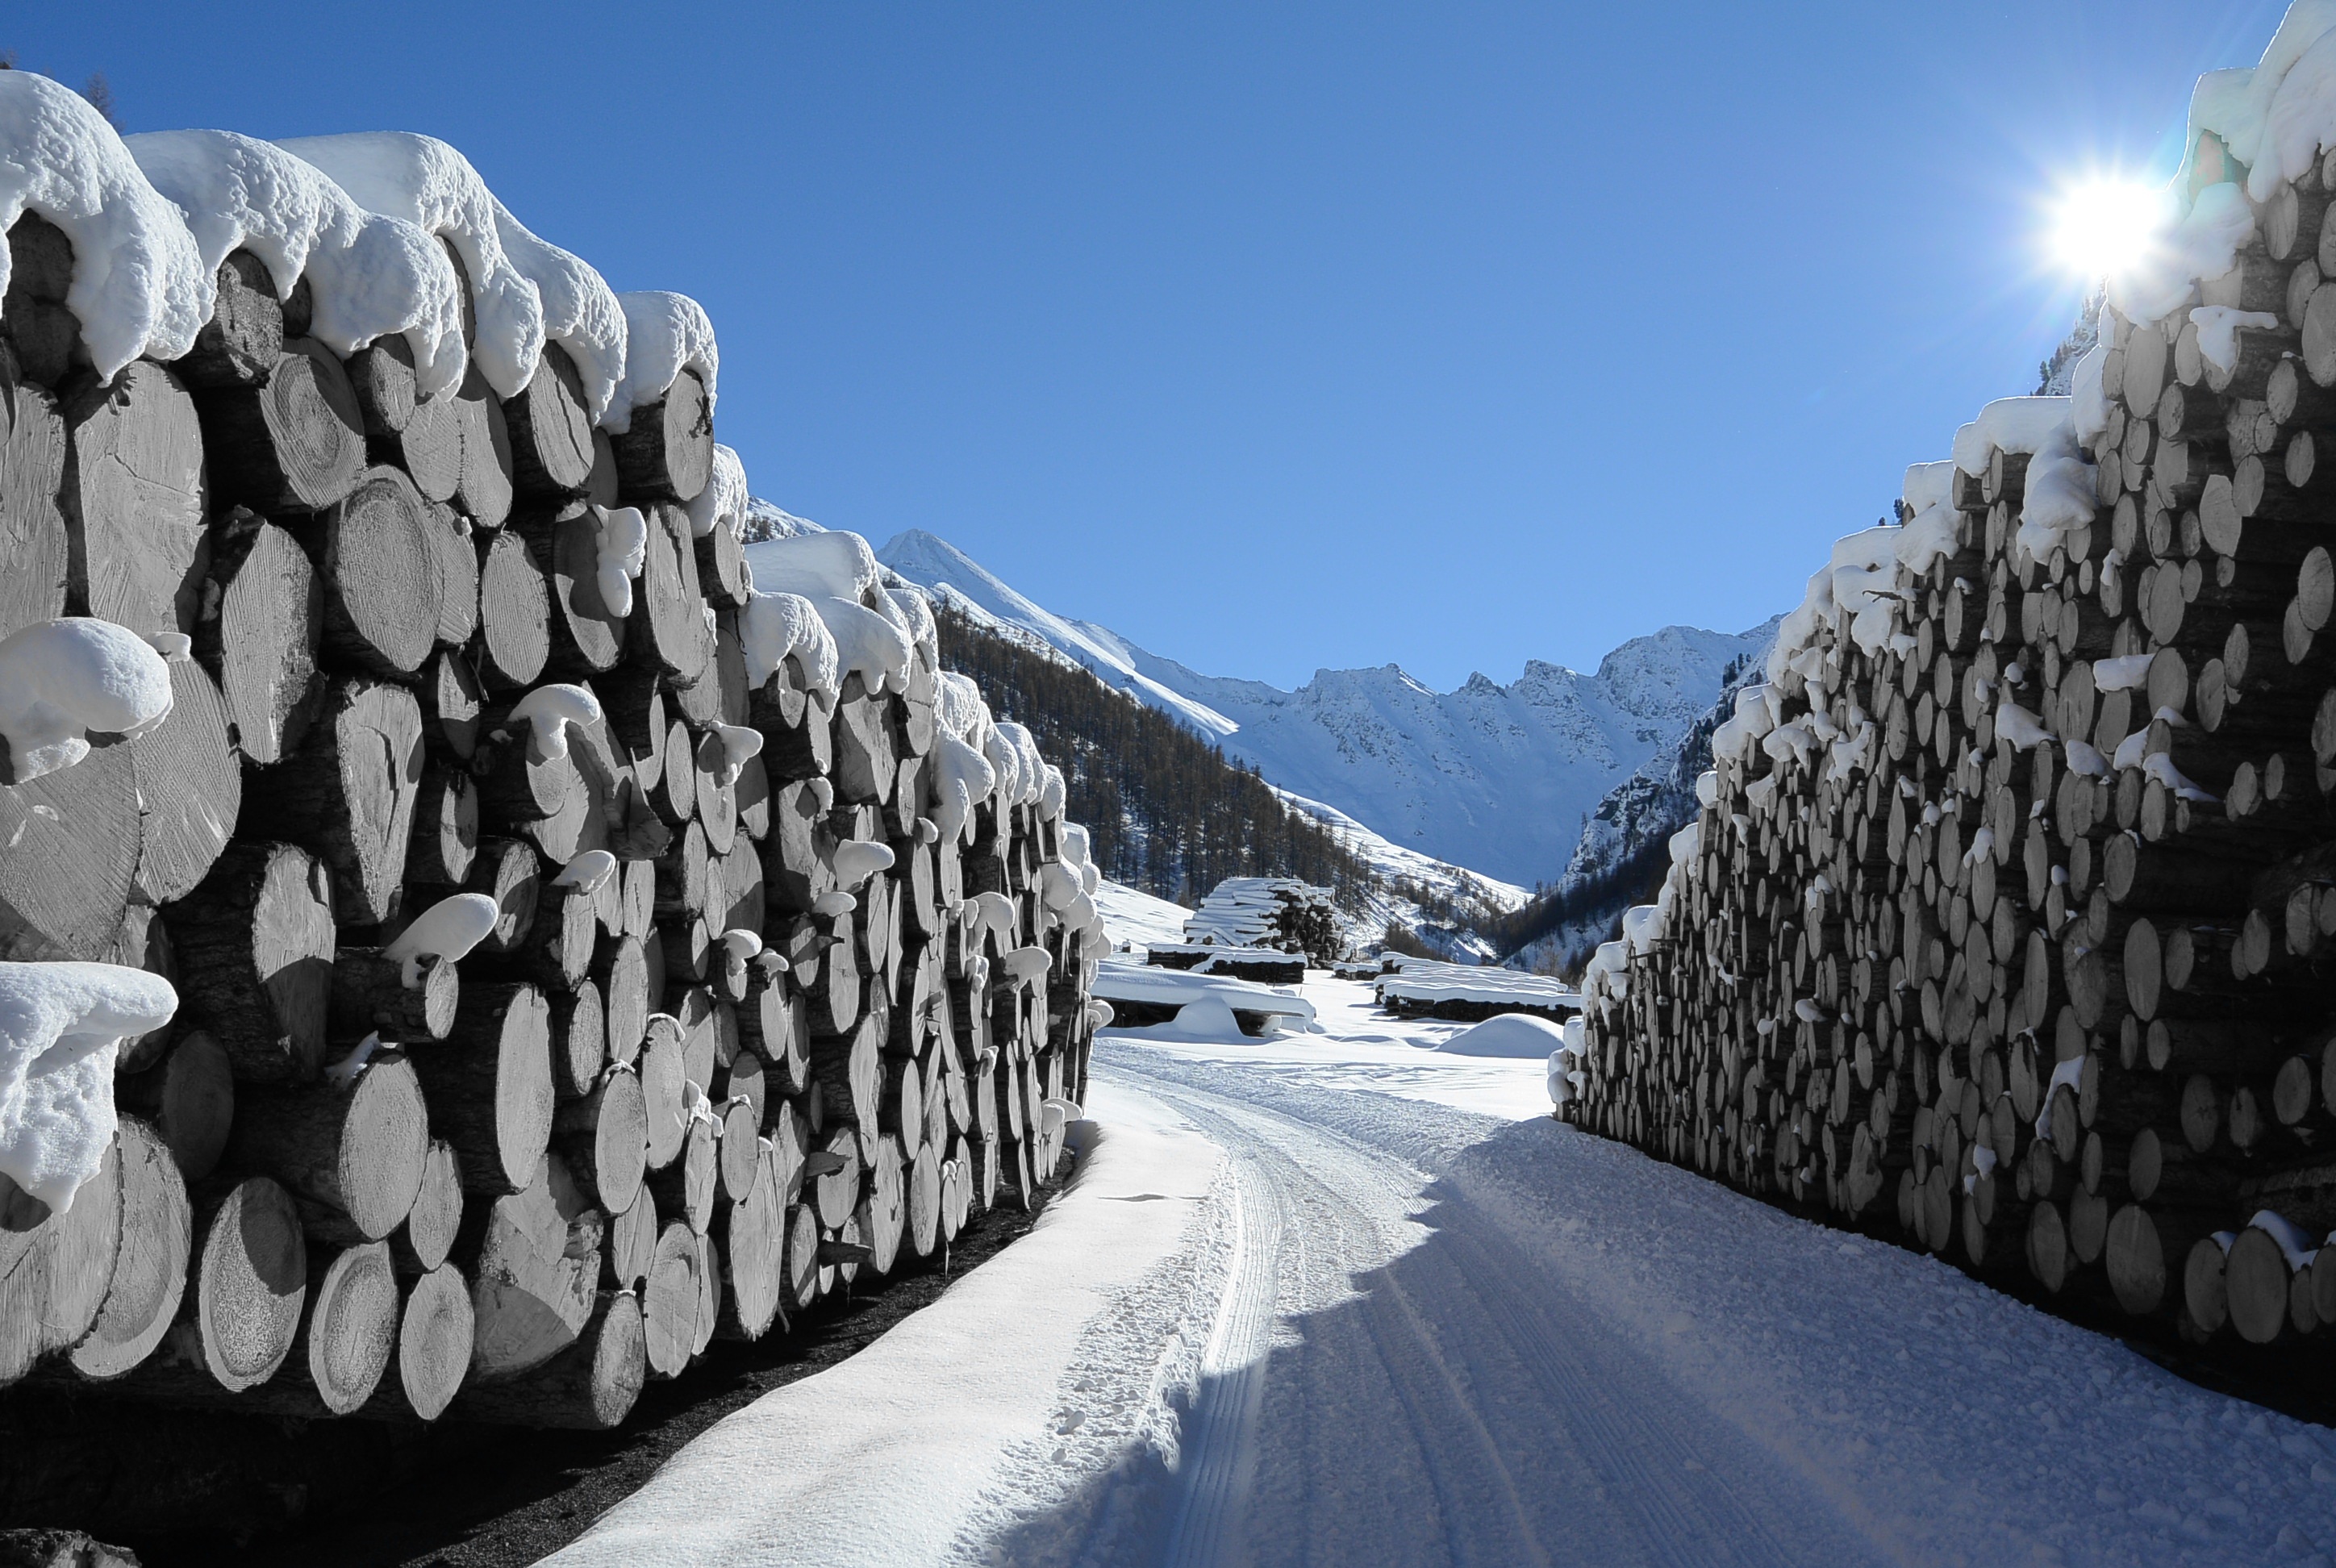
landscape, mountain, snow, winter, sky, wood, sun, mountain range, ice, weather, season, alps, fast, holzstapel, samnaun, mountainous landforms